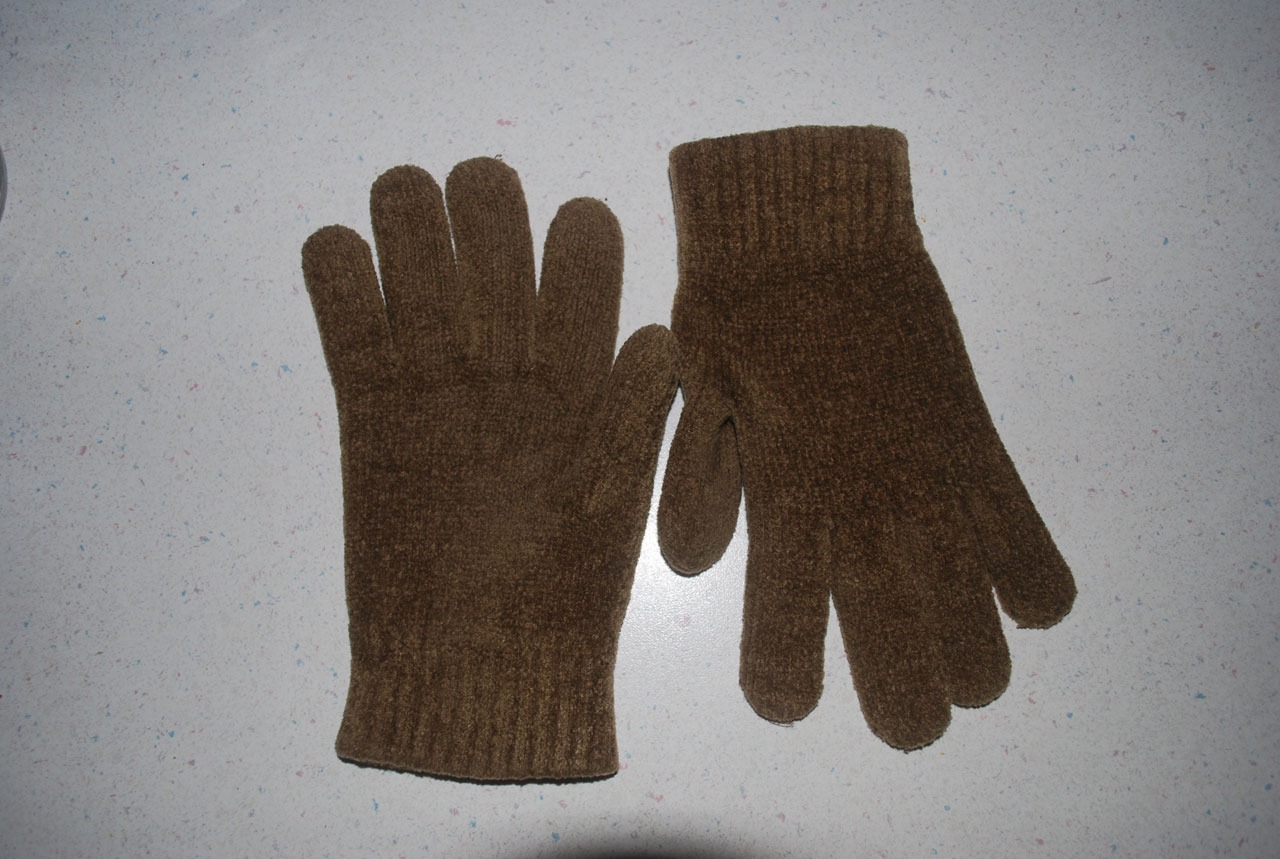
hand, glove, finger, brown, knit, wool, mitten, pair, gloves, fashion accessory, safety glove